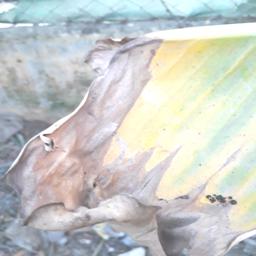
Label: POTASSIUM DEFICIENCY